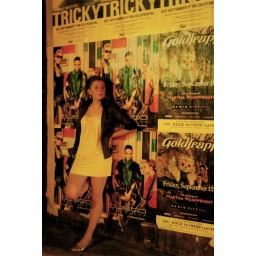
Caroline adds more yellow to the wall in NYC.